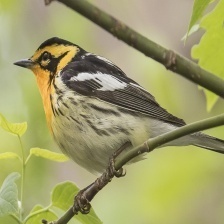
Species: BLACKBURNIAM WARBLER
Scientific name: SETOPHAGA FUSCA